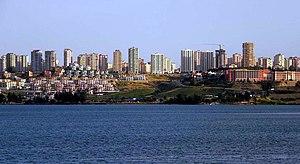
Adana
Adana
Adana er en by i det sydlige Tyrkiet, og et større landbrugs- og kommercielt center. Byen ligger på Seyhanfloden, 30 km inde i landet fra Middelhavet, i syd-centrale Anatolien. Byen er administrativt center i Adana-provinsen og har 1.663.485 indbyggere, der gør byen til den femte største i Tyrkiet. Adana-Mersin storbyområdet, med en befolkning på over 3 millioner, strækker sig over 70 kilometer fra øst til vest og 25 km fra nord til syd; omfatter byerne Mersin, Tarsus og Adana.